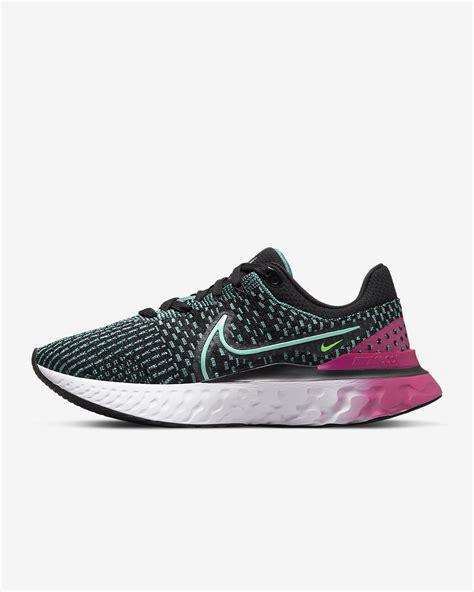
Brand: Nike
Model: React Infinity Run Flyknit 3